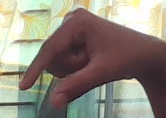
ASL sign: Q